Gwanggaeto Stele

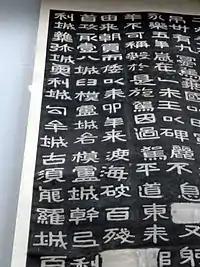
The controversial "Sinmyo" passage, referring to events of the year 391 AD

There is some discrepancy with regards to the number of inscribed characters. Some sources state that the stele has 1,802 characters, while others say it has 1,775. The inscribed text can be grouped by content into three parts. 1) Foundation myth of the Goguryeo kingdom; 2) the military exploits of King Gwanggaeto; and 3) personal record of the custodians of the monarch's grave. The first part details the legend of the Goguryeo's founder and his lineage while the second outlined Gwanggaeto's martial accomplishments, beginning with the conquest of Paeryo in 395. The record of the king's conquest was outlined in the form of a list of the castles he occupied and the surrender of the states conquered such as Paekche's in 396. The stele identified a total of seven conquests, which were corroborated by the historical accounts found in the "Samguk sagi", or the "Historical Records of the Three Kingdoms". Finally, the last part contains the list of custodians called "Sumyoin", who were appointed to oversee the king's tomb.